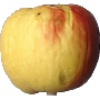
Label: Apple Red Yellow 1